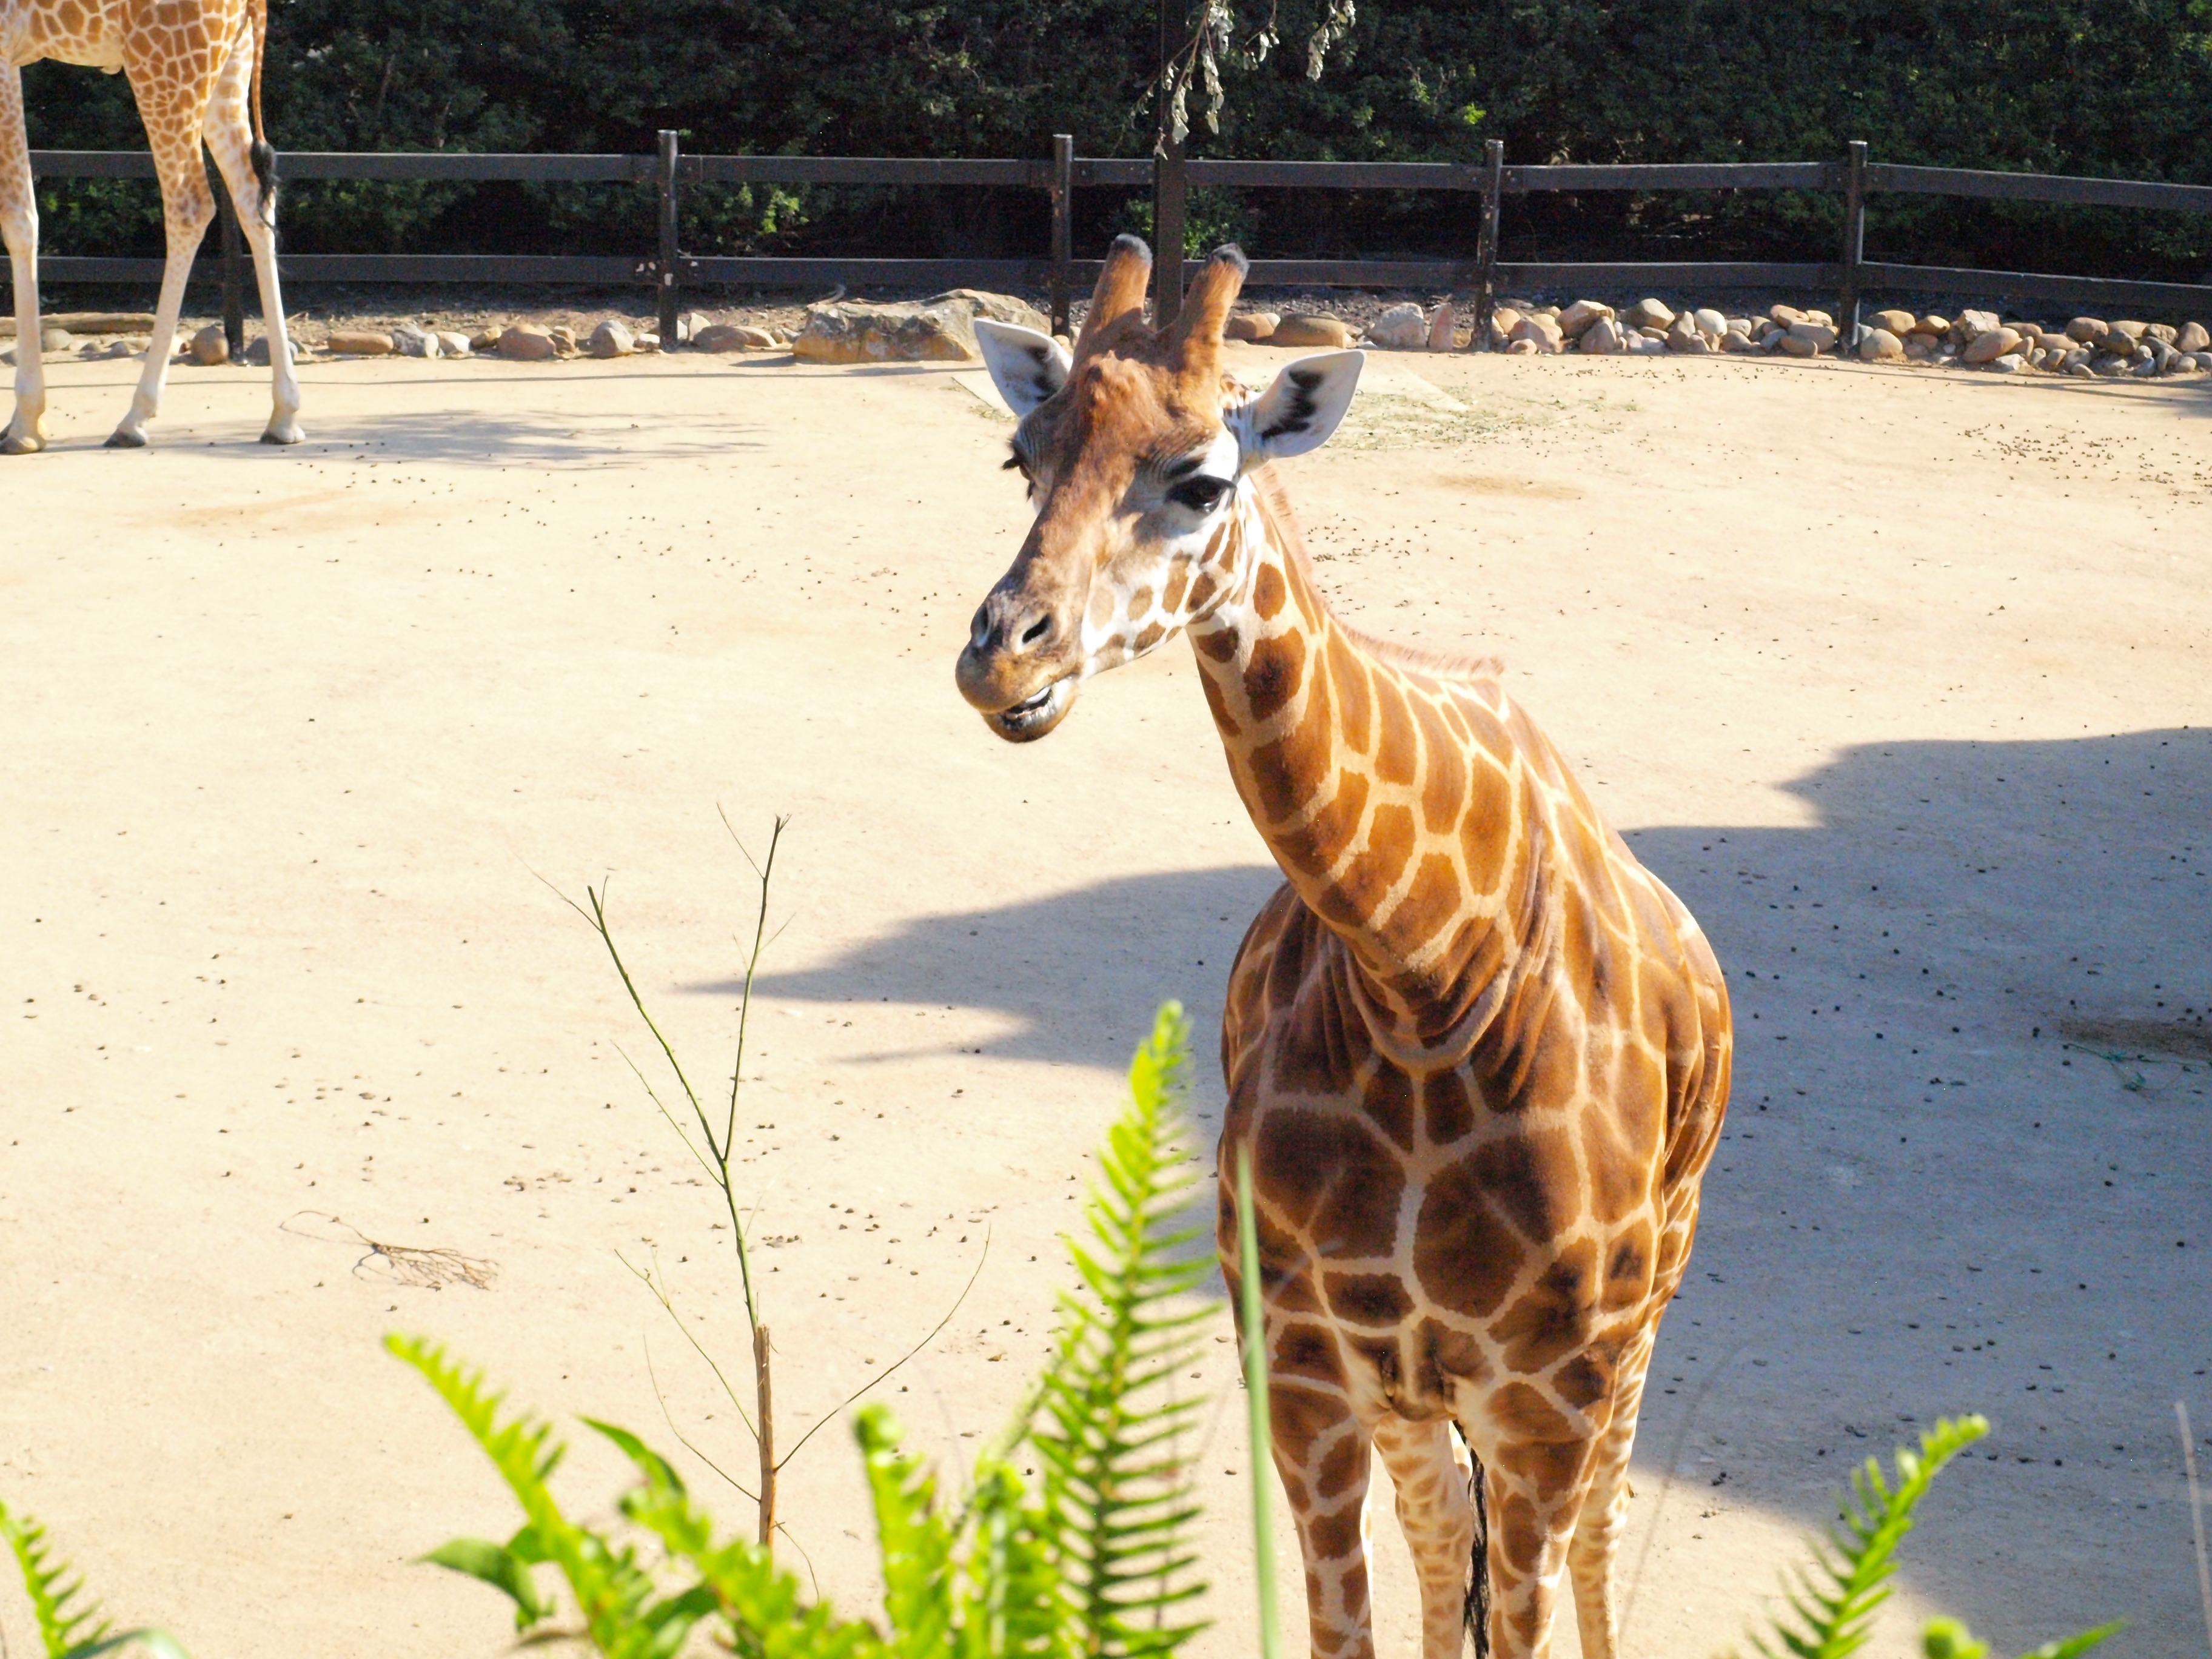
nature, animal, recreation, wildlife, environment, zoo, mammal, fauna, savanna, outdoors, giraffe, long, zoology, tall, species, african, safari, taronga, giraffidae, outdoor recreation